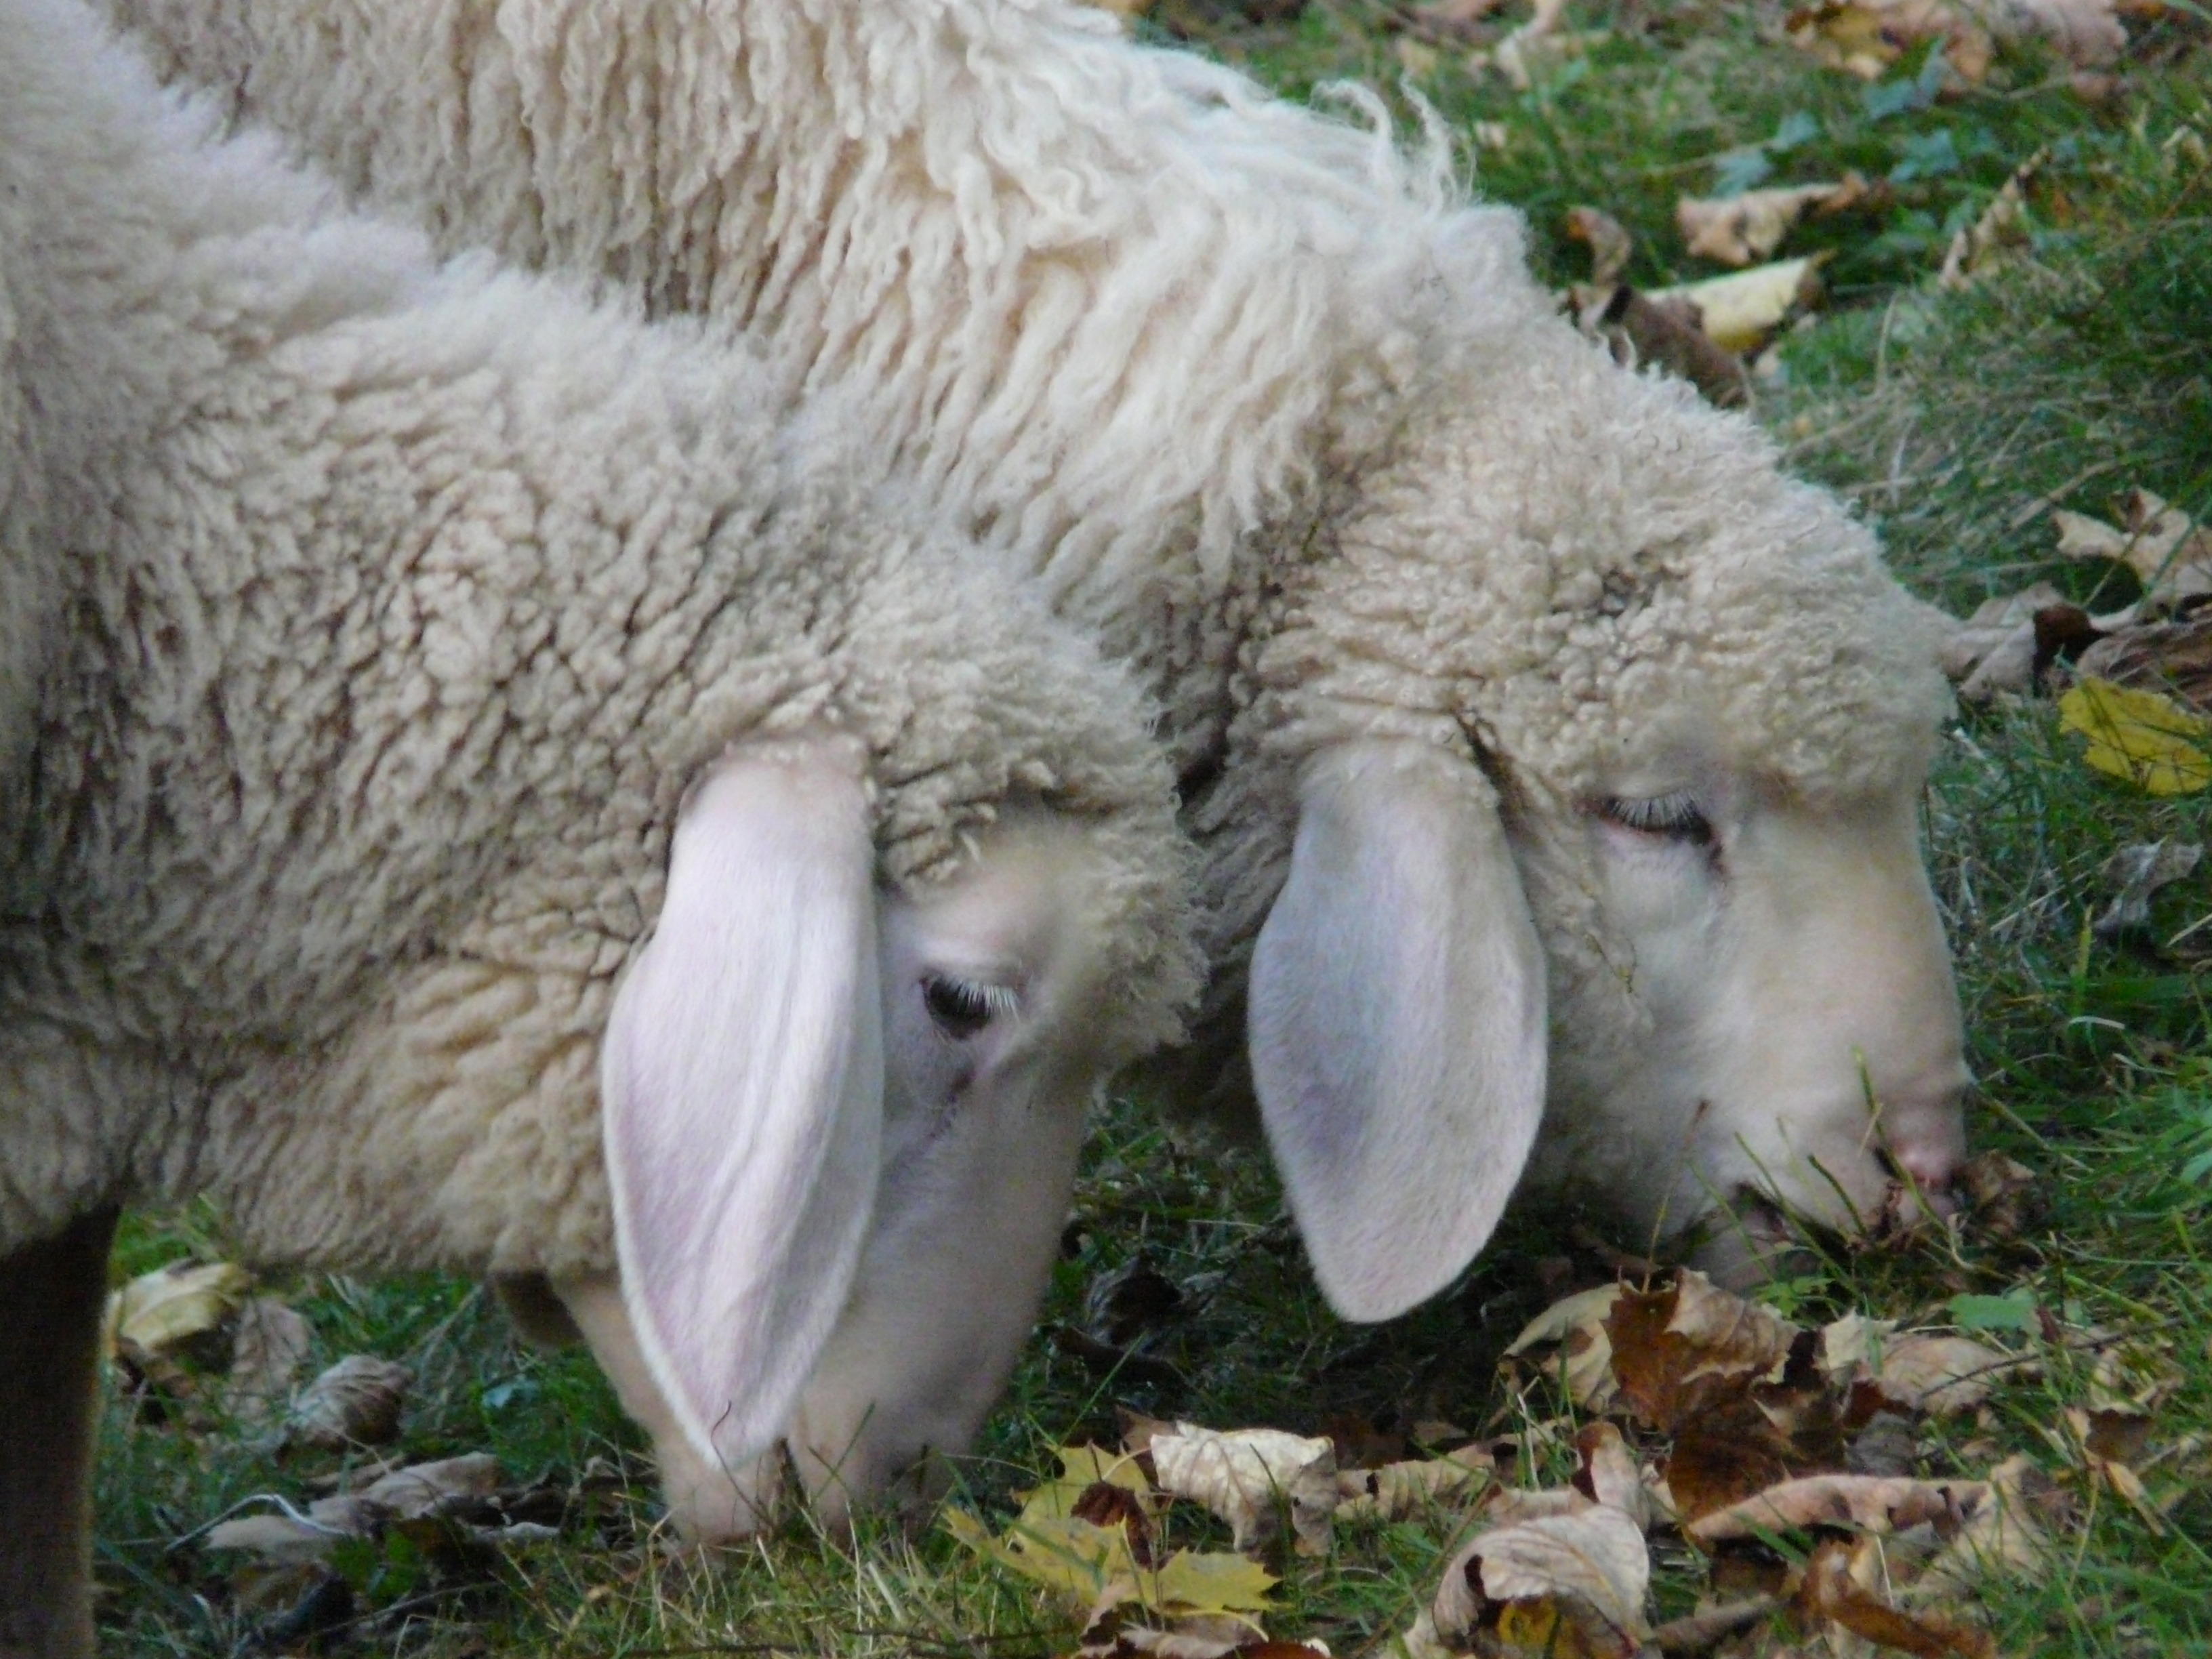
animal, flock, pasture, grazing, sheep, mammal, wool, fauna, ears, vertebrate, sheeps, floppy ears, cow goat family, idiots